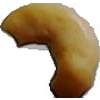
Label: caju_seed